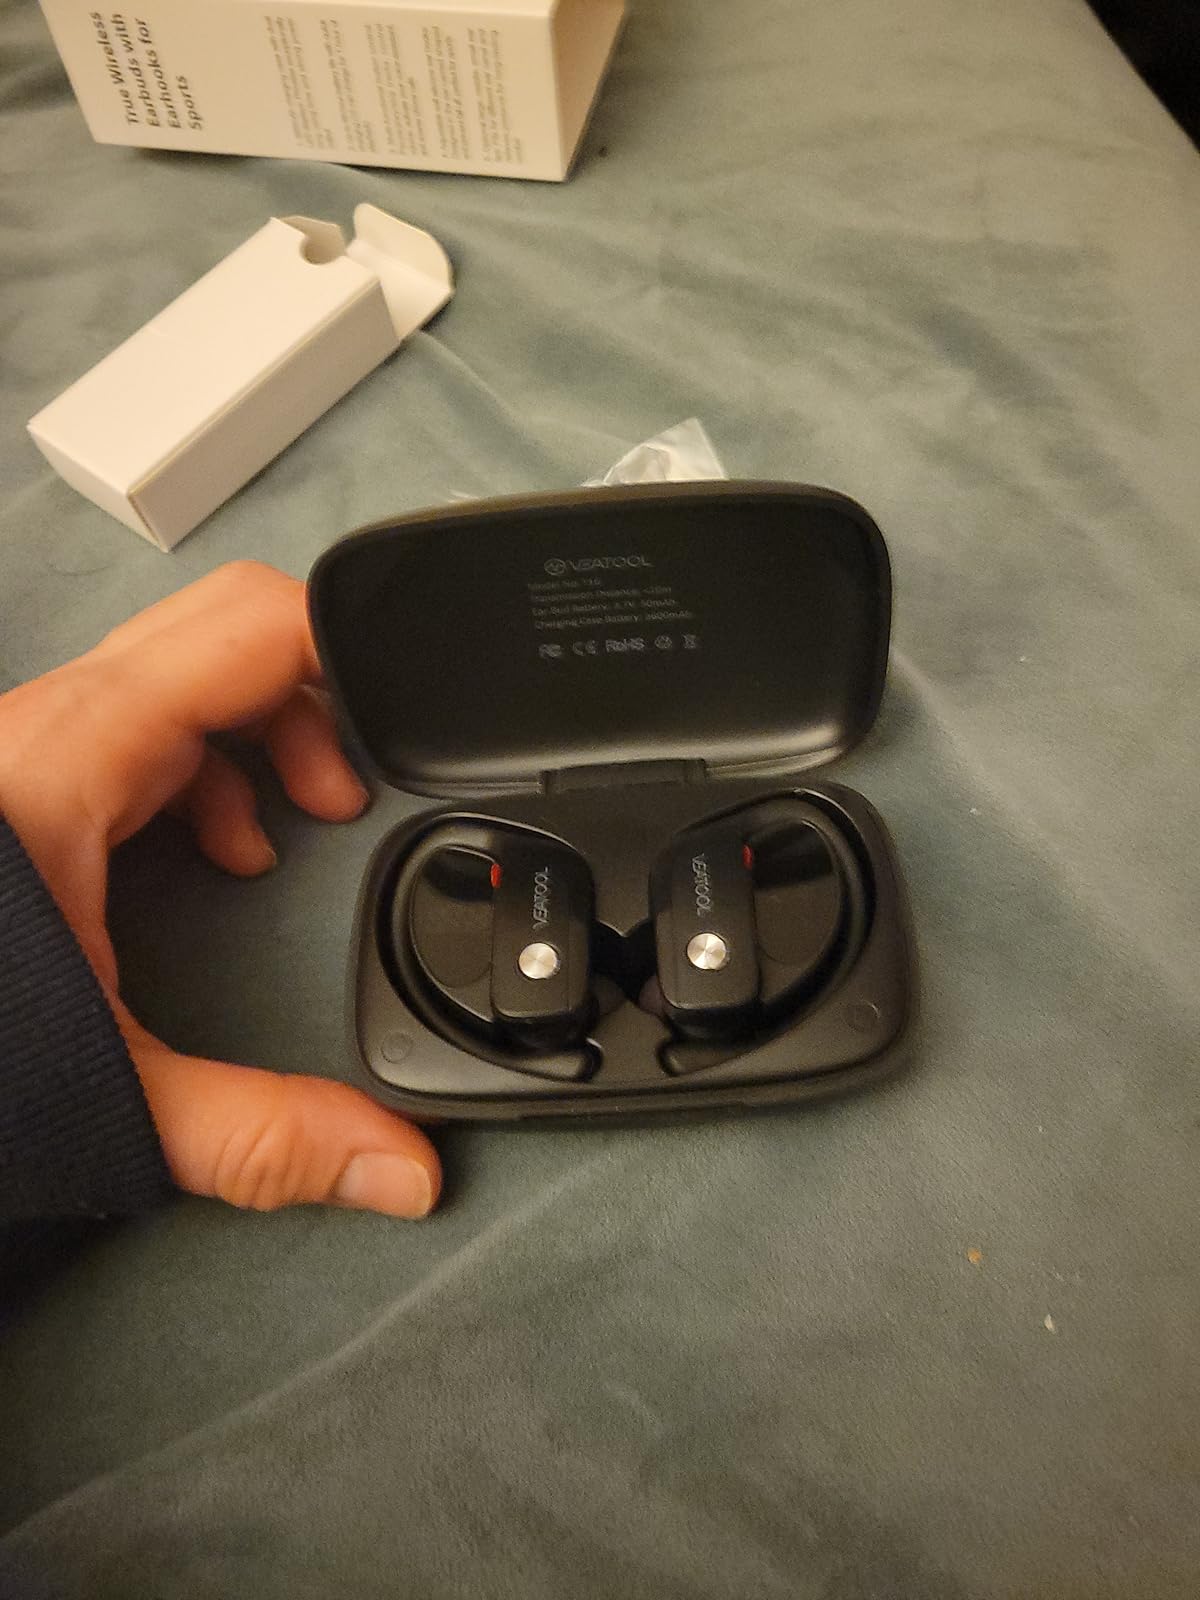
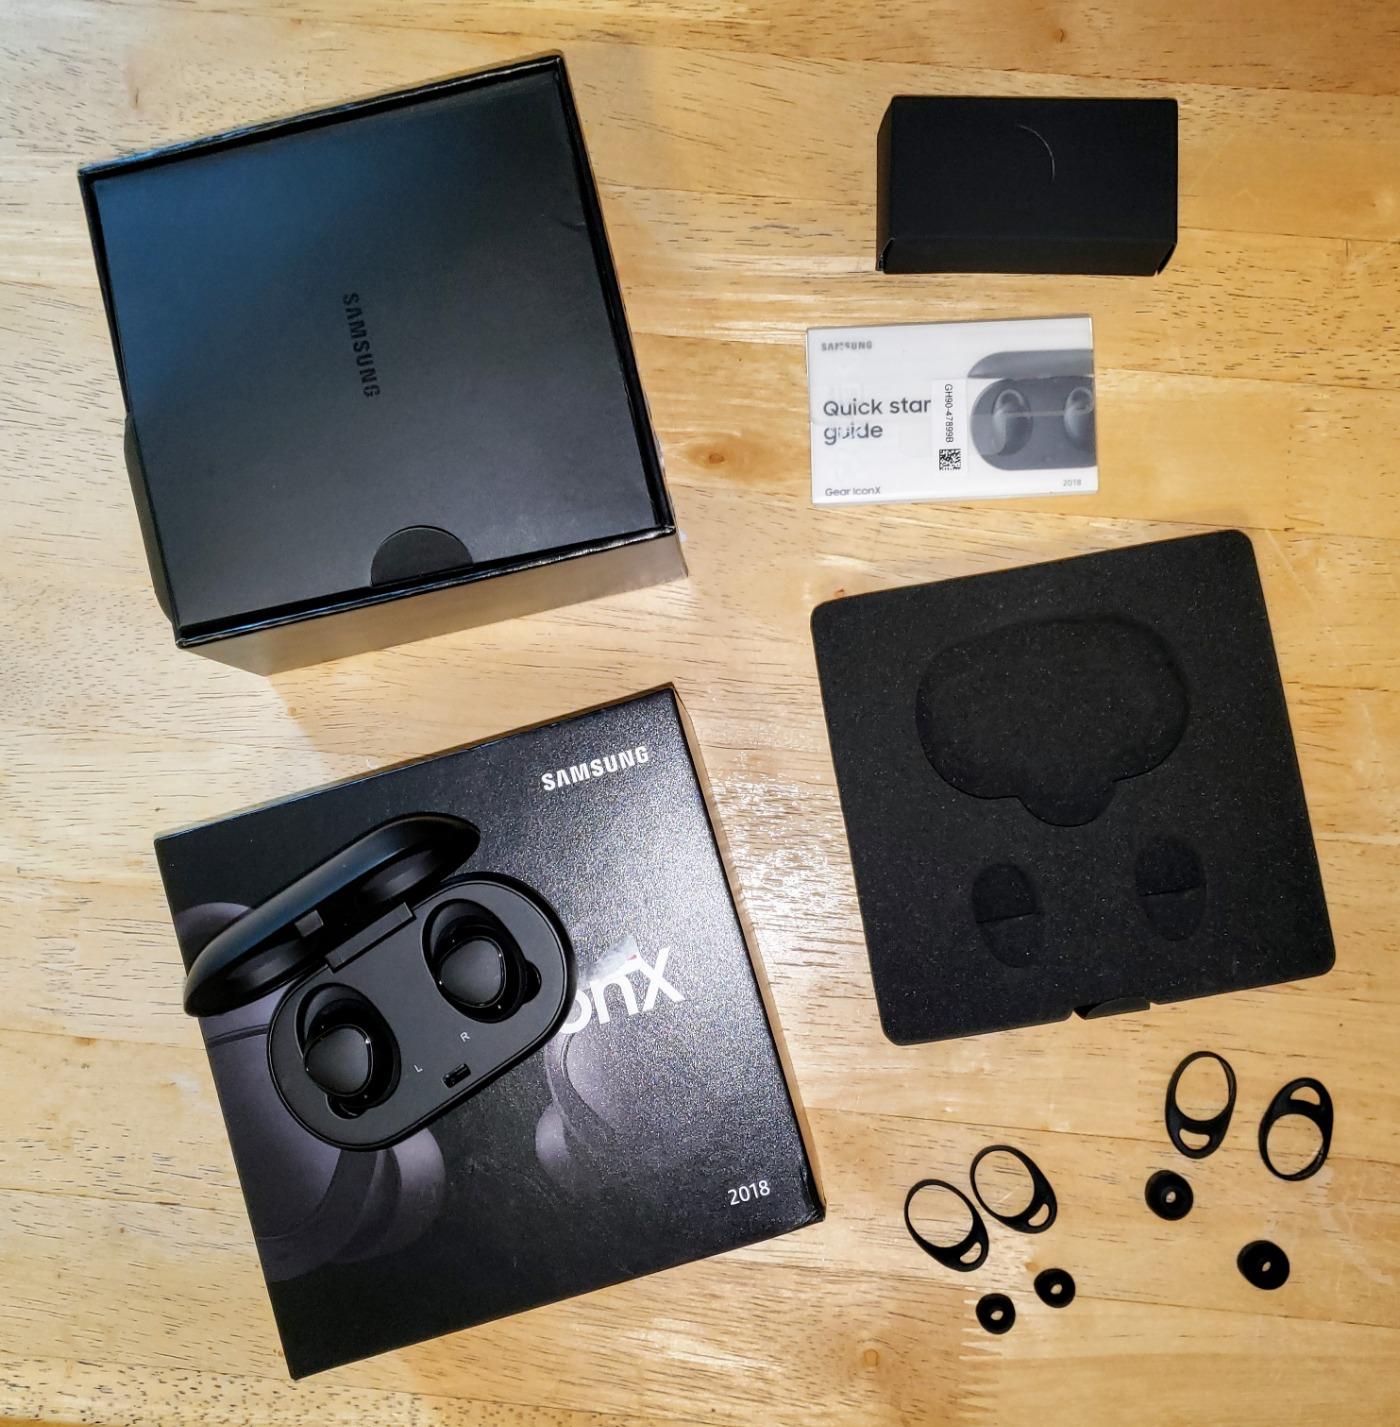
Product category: earbuds
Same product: no